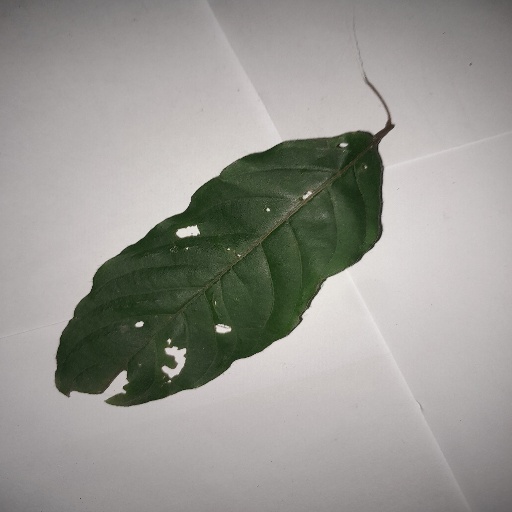
Species: HariTaki
Leaf condition: Shot Hole